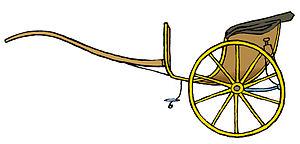
Boquet, voiture hippomobile créée par le carrossier français Boquet (ca 1777)
Le boquet est une voiture hippomobile légère, ouverte, à deux roues et deux places, inventée vers 1777 par le carrossier Boquet, installé rue des Petits-Champs à Paris. Le boquet est un cabriolet, très proche du tilbury avec lequel il ne faut pas le confondre : le tilbury a une forme en rotonde caractéristique et des suspensions plus élaborées.